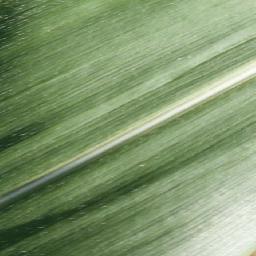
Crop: corn
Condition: (maize)_healthy